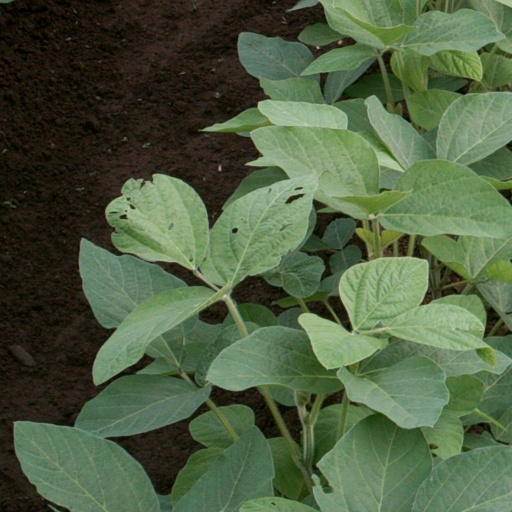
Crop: soybean